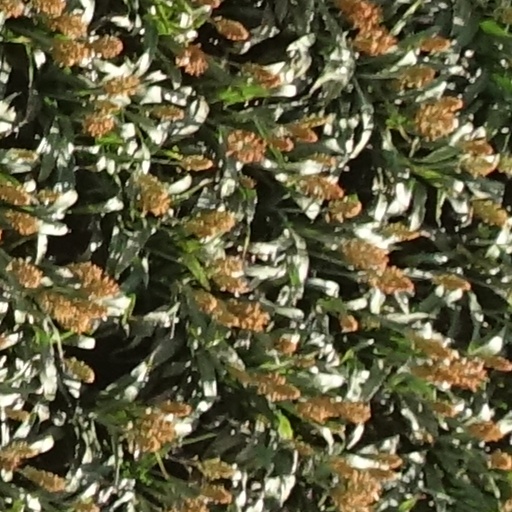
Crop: sorghum